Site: brandenburg
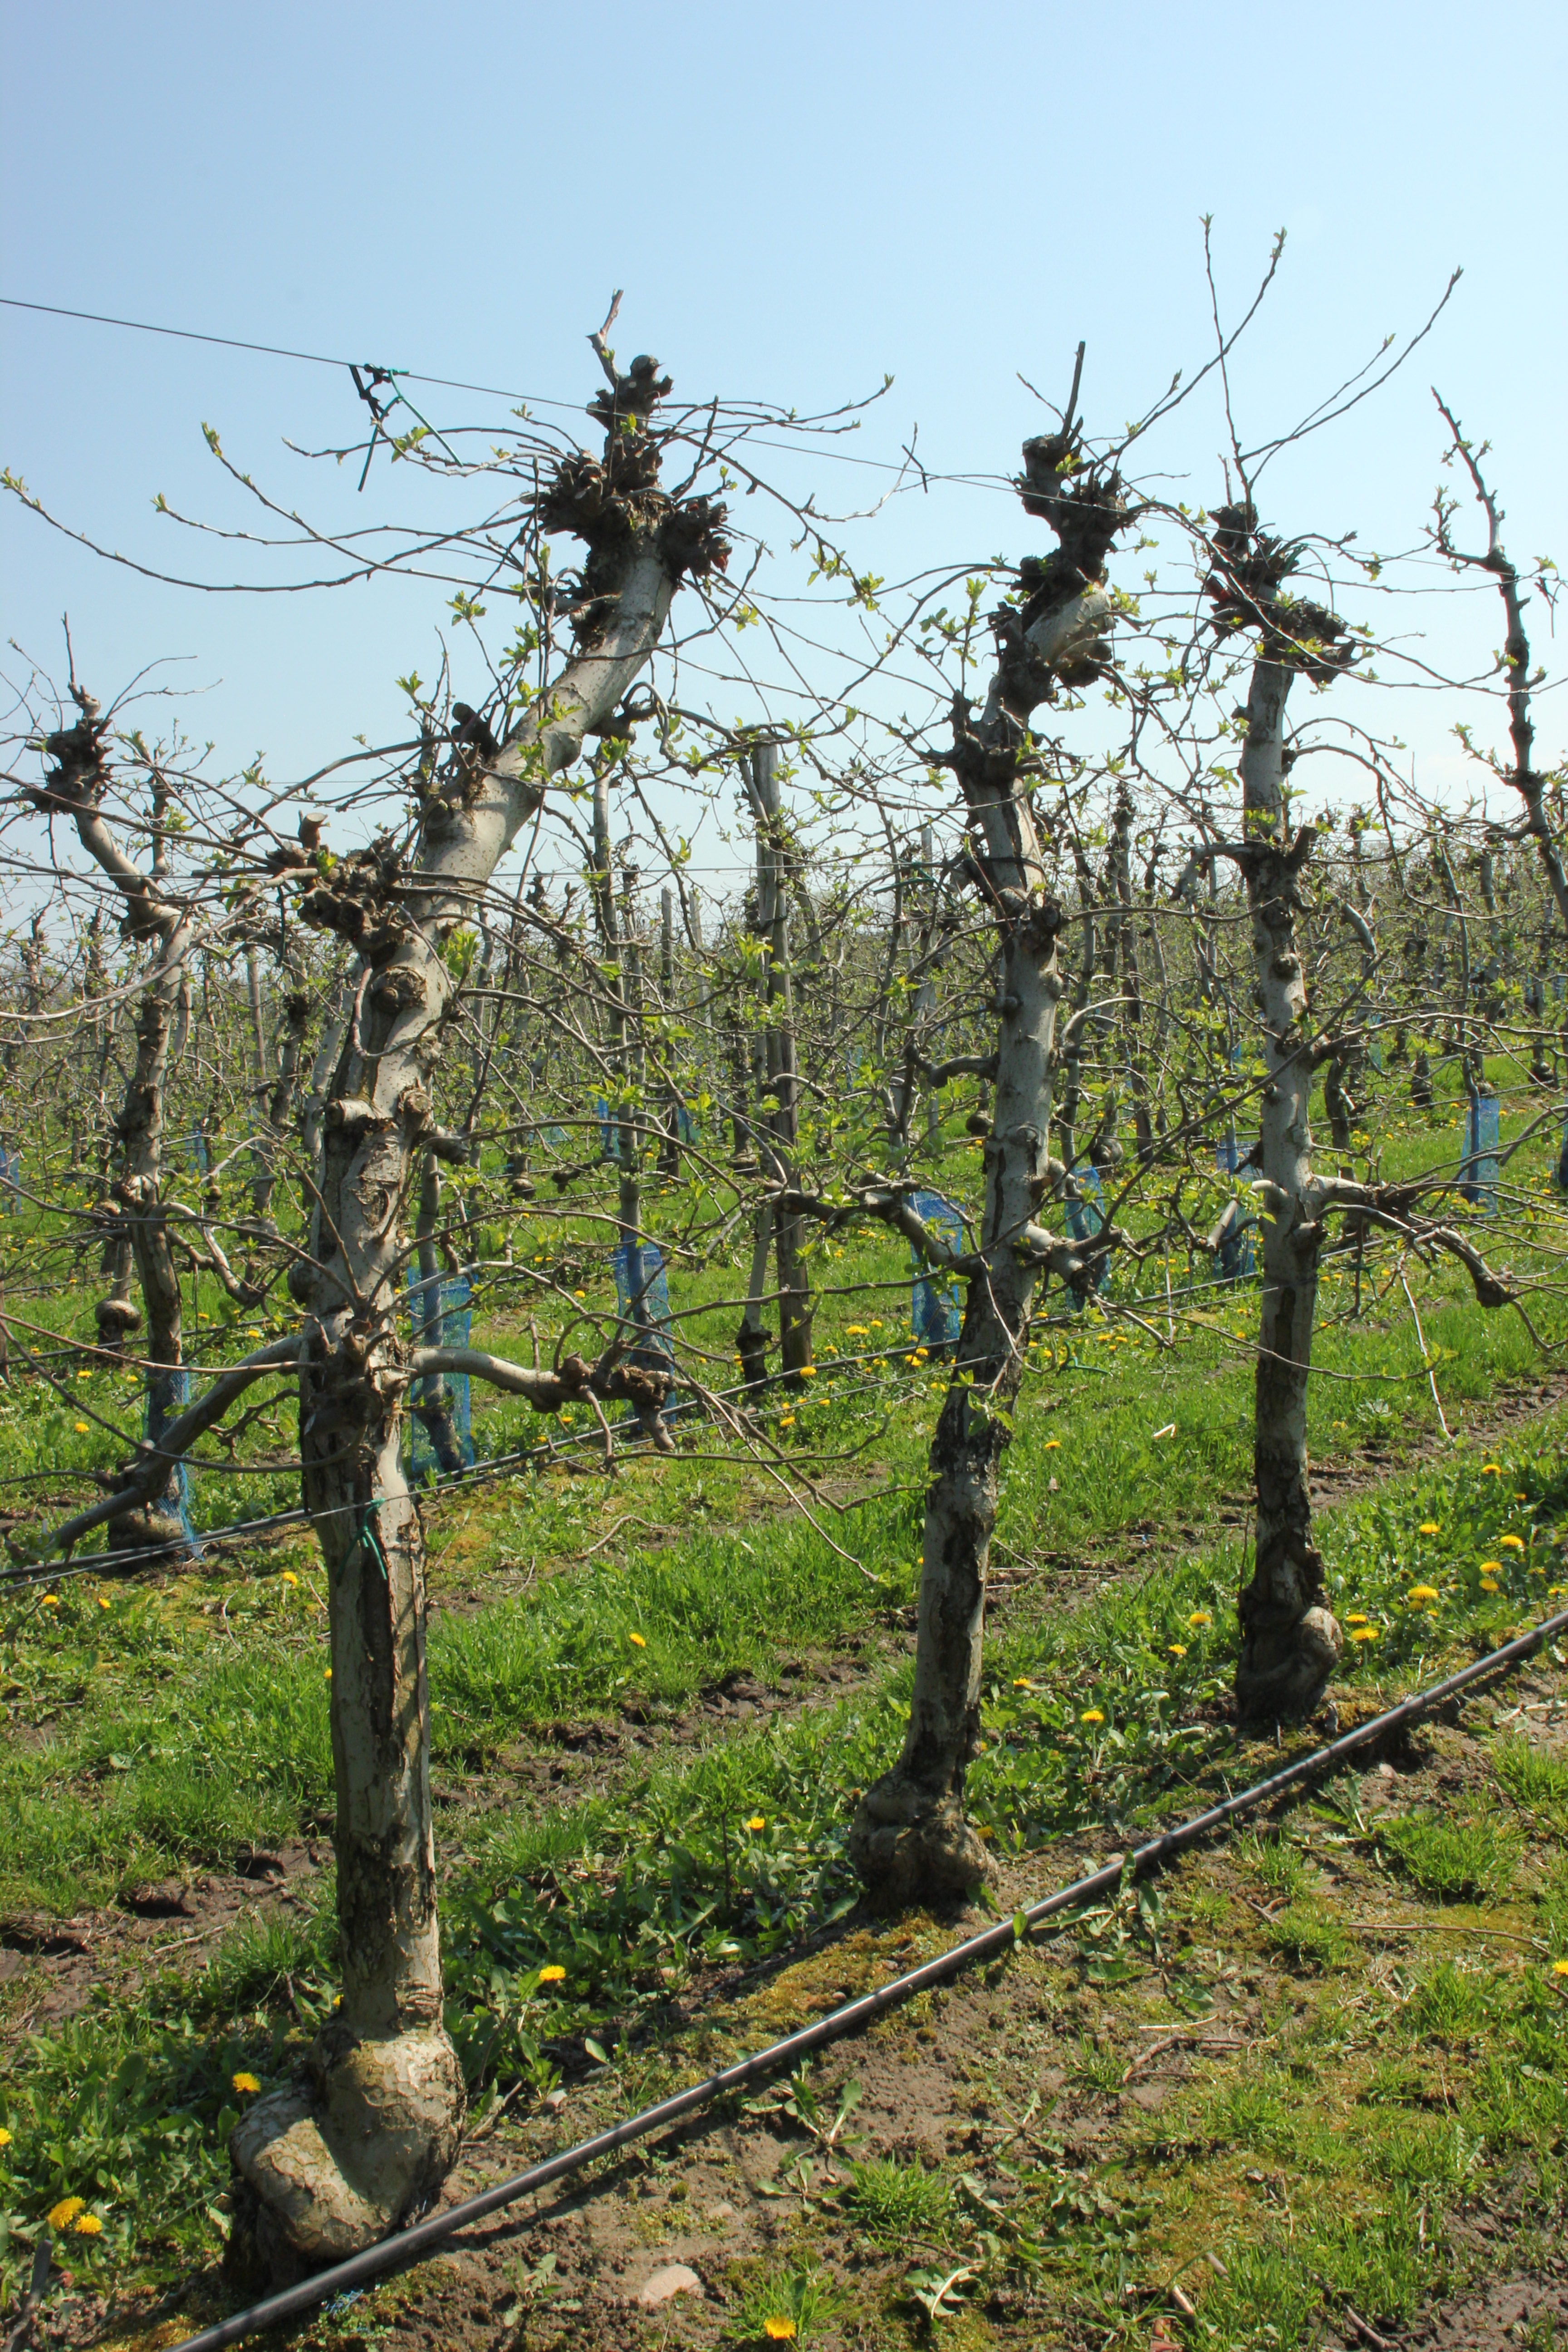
Growth stage (BBCH 56): Inflorescence emergence